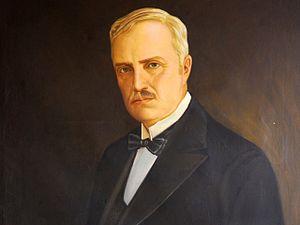
Federico Malo Andrade était un entrepreneur, homme d'affaires et distinguée figure publique équatorienne du XIXe S.